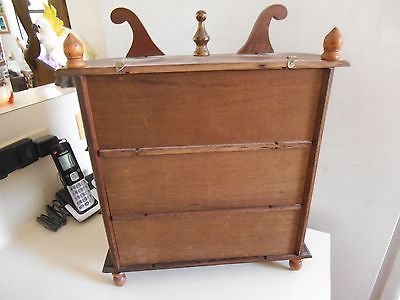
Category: cabinet